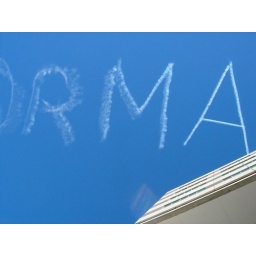
Last part of a (jet)stream of words. I think it was an advertisement. An airplane was flying in the sky making words.